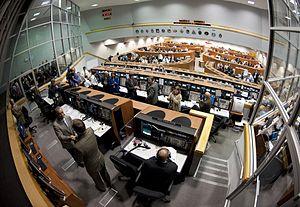
Charles Bolden (à gauche), admnistrateur de la NASA, félicitant le directeur des lancements Michael Leinbach et son équipe, lors du lancement réussi de la mission STS-130.